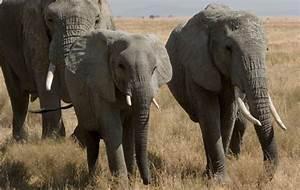
elephant